Justin Fletcher

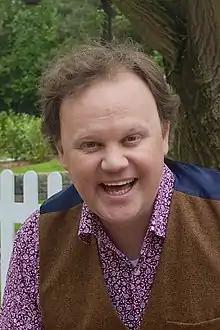
Fletcher at CBeebies Land in 2014

Justin Fletcher (born 15 June 1970) is an English children's television presenter, actor, comedian and singer, known for mainly appearing on CBeebies. Speaking and performing in various, often self-created, roles, he specialises in slapstick comedy and works with children with special educational needs through his show "Something Special".